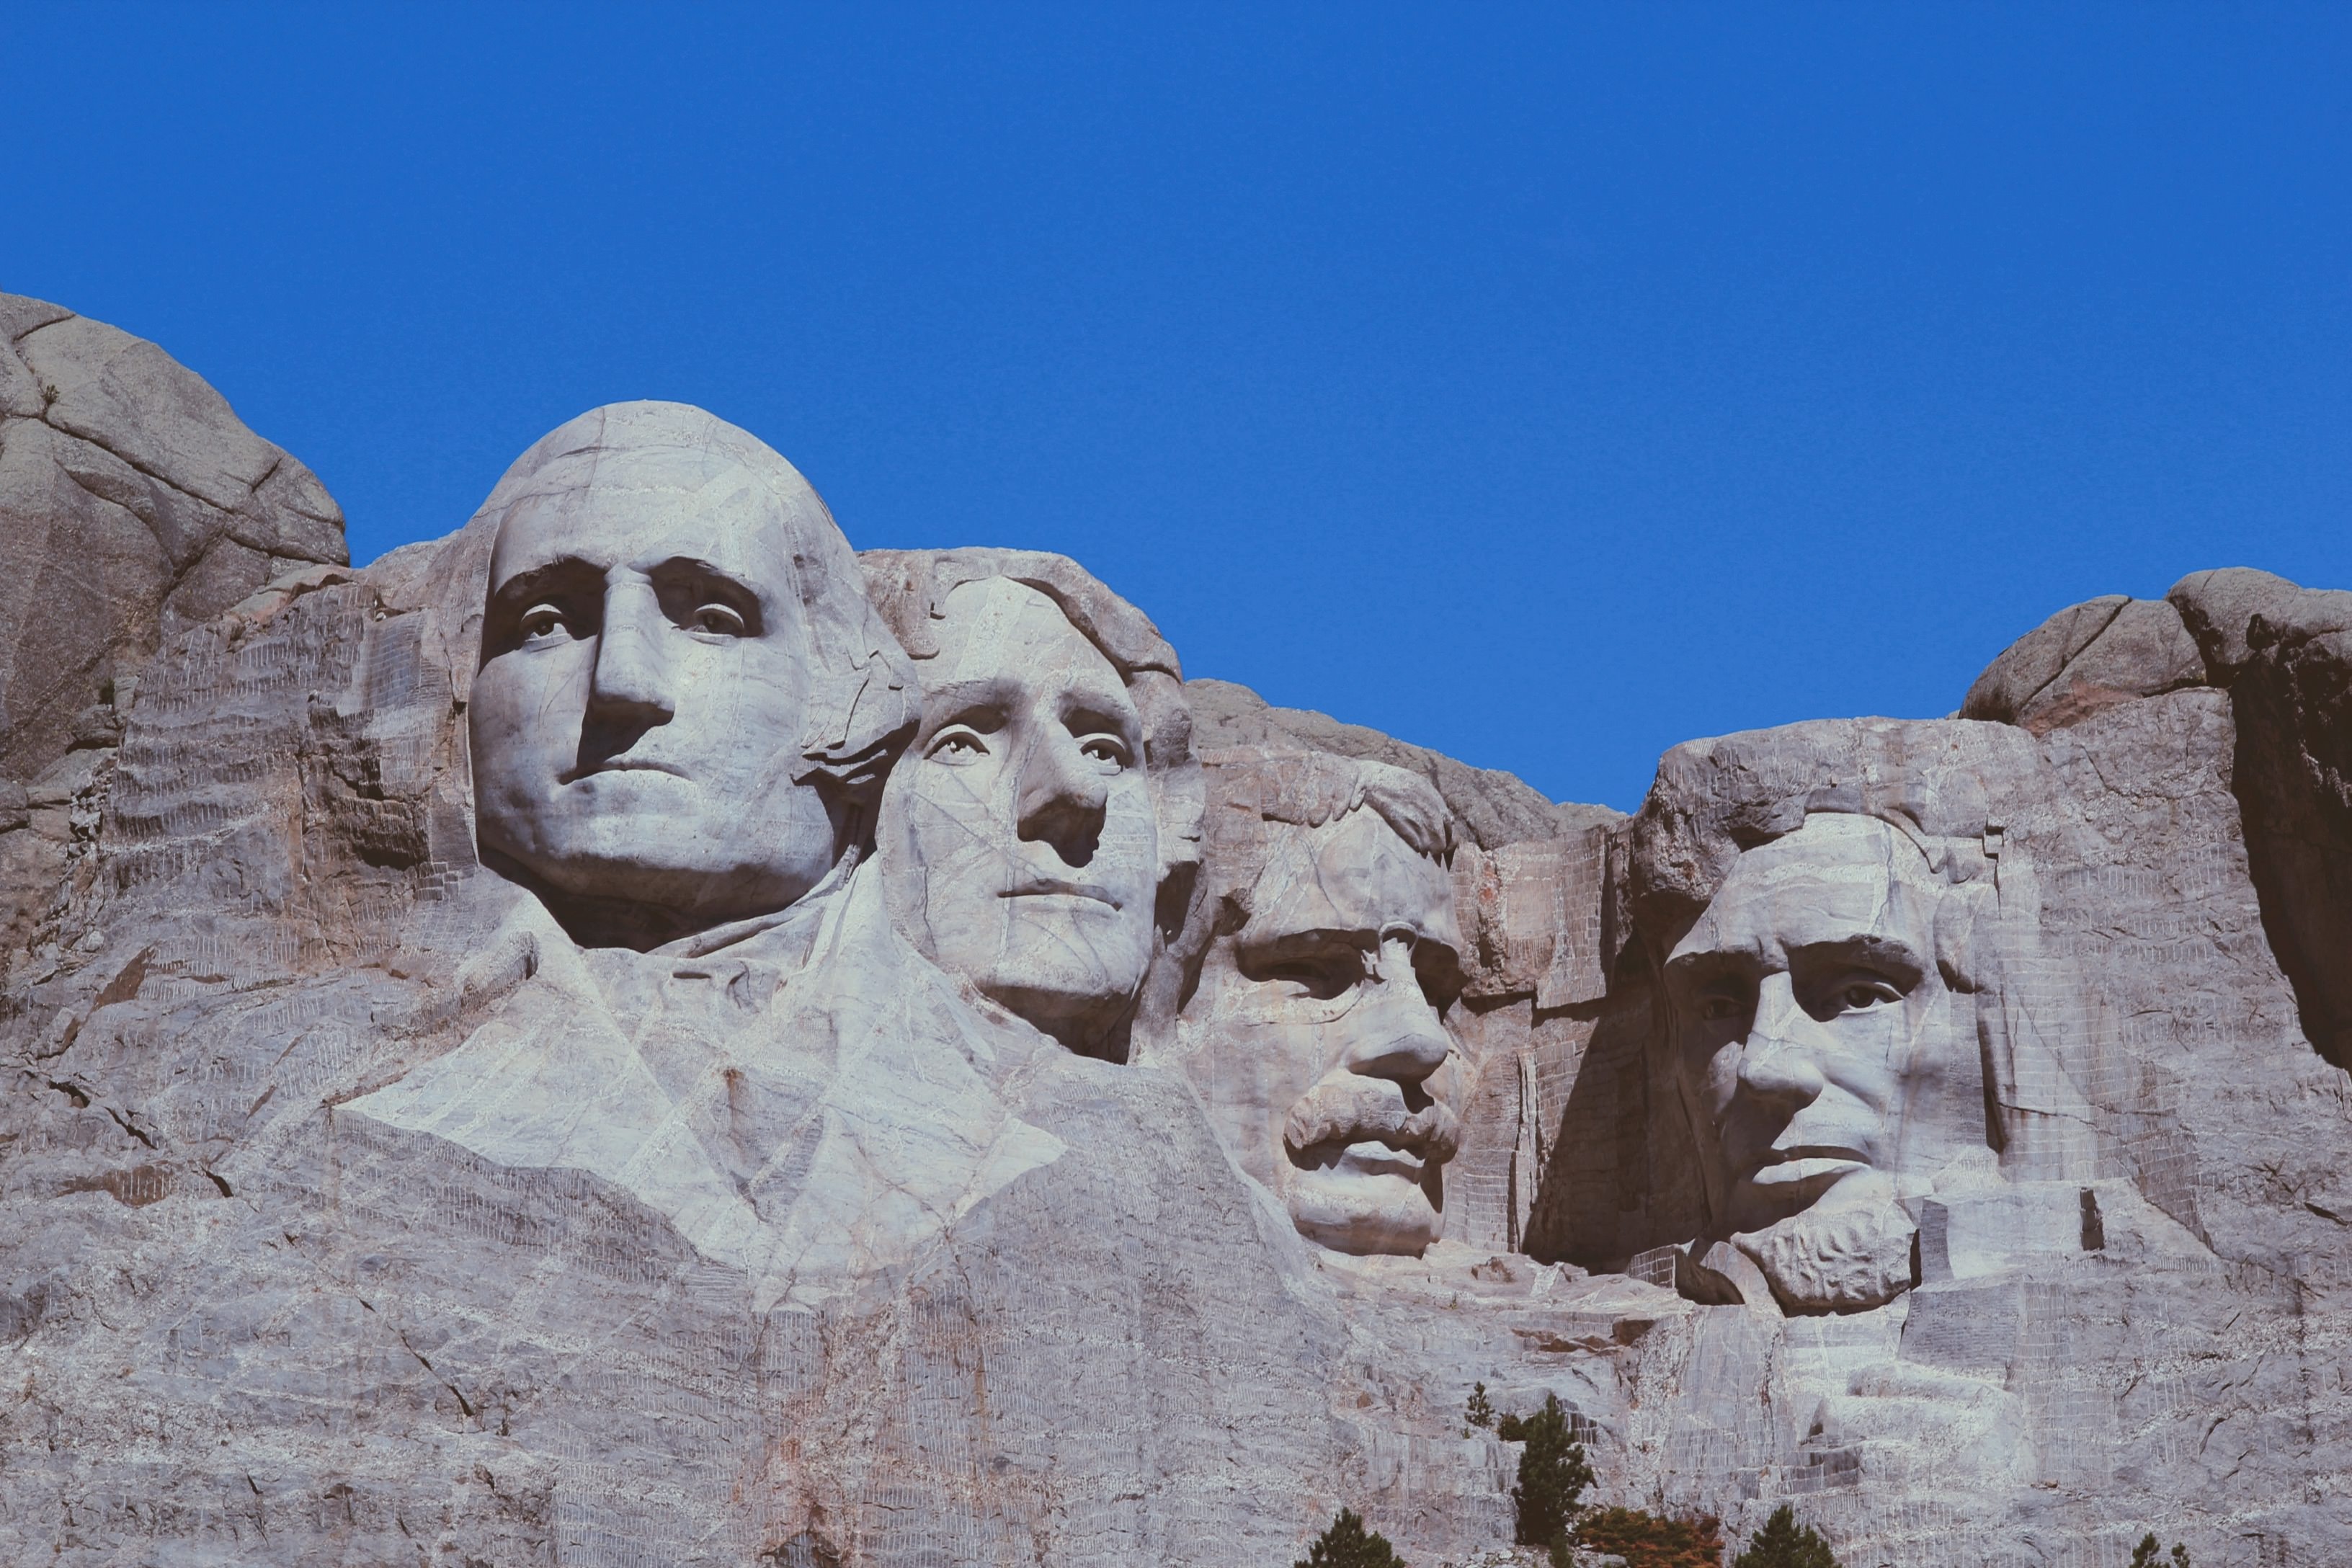
rock, mountain, architecture, stone, monument, formation, statue, arch, ancient, landmark, historic, material, rocks, outdoors, sculpture, art, geology, archaeology, temple, badlands, faces, monolith, ancient history